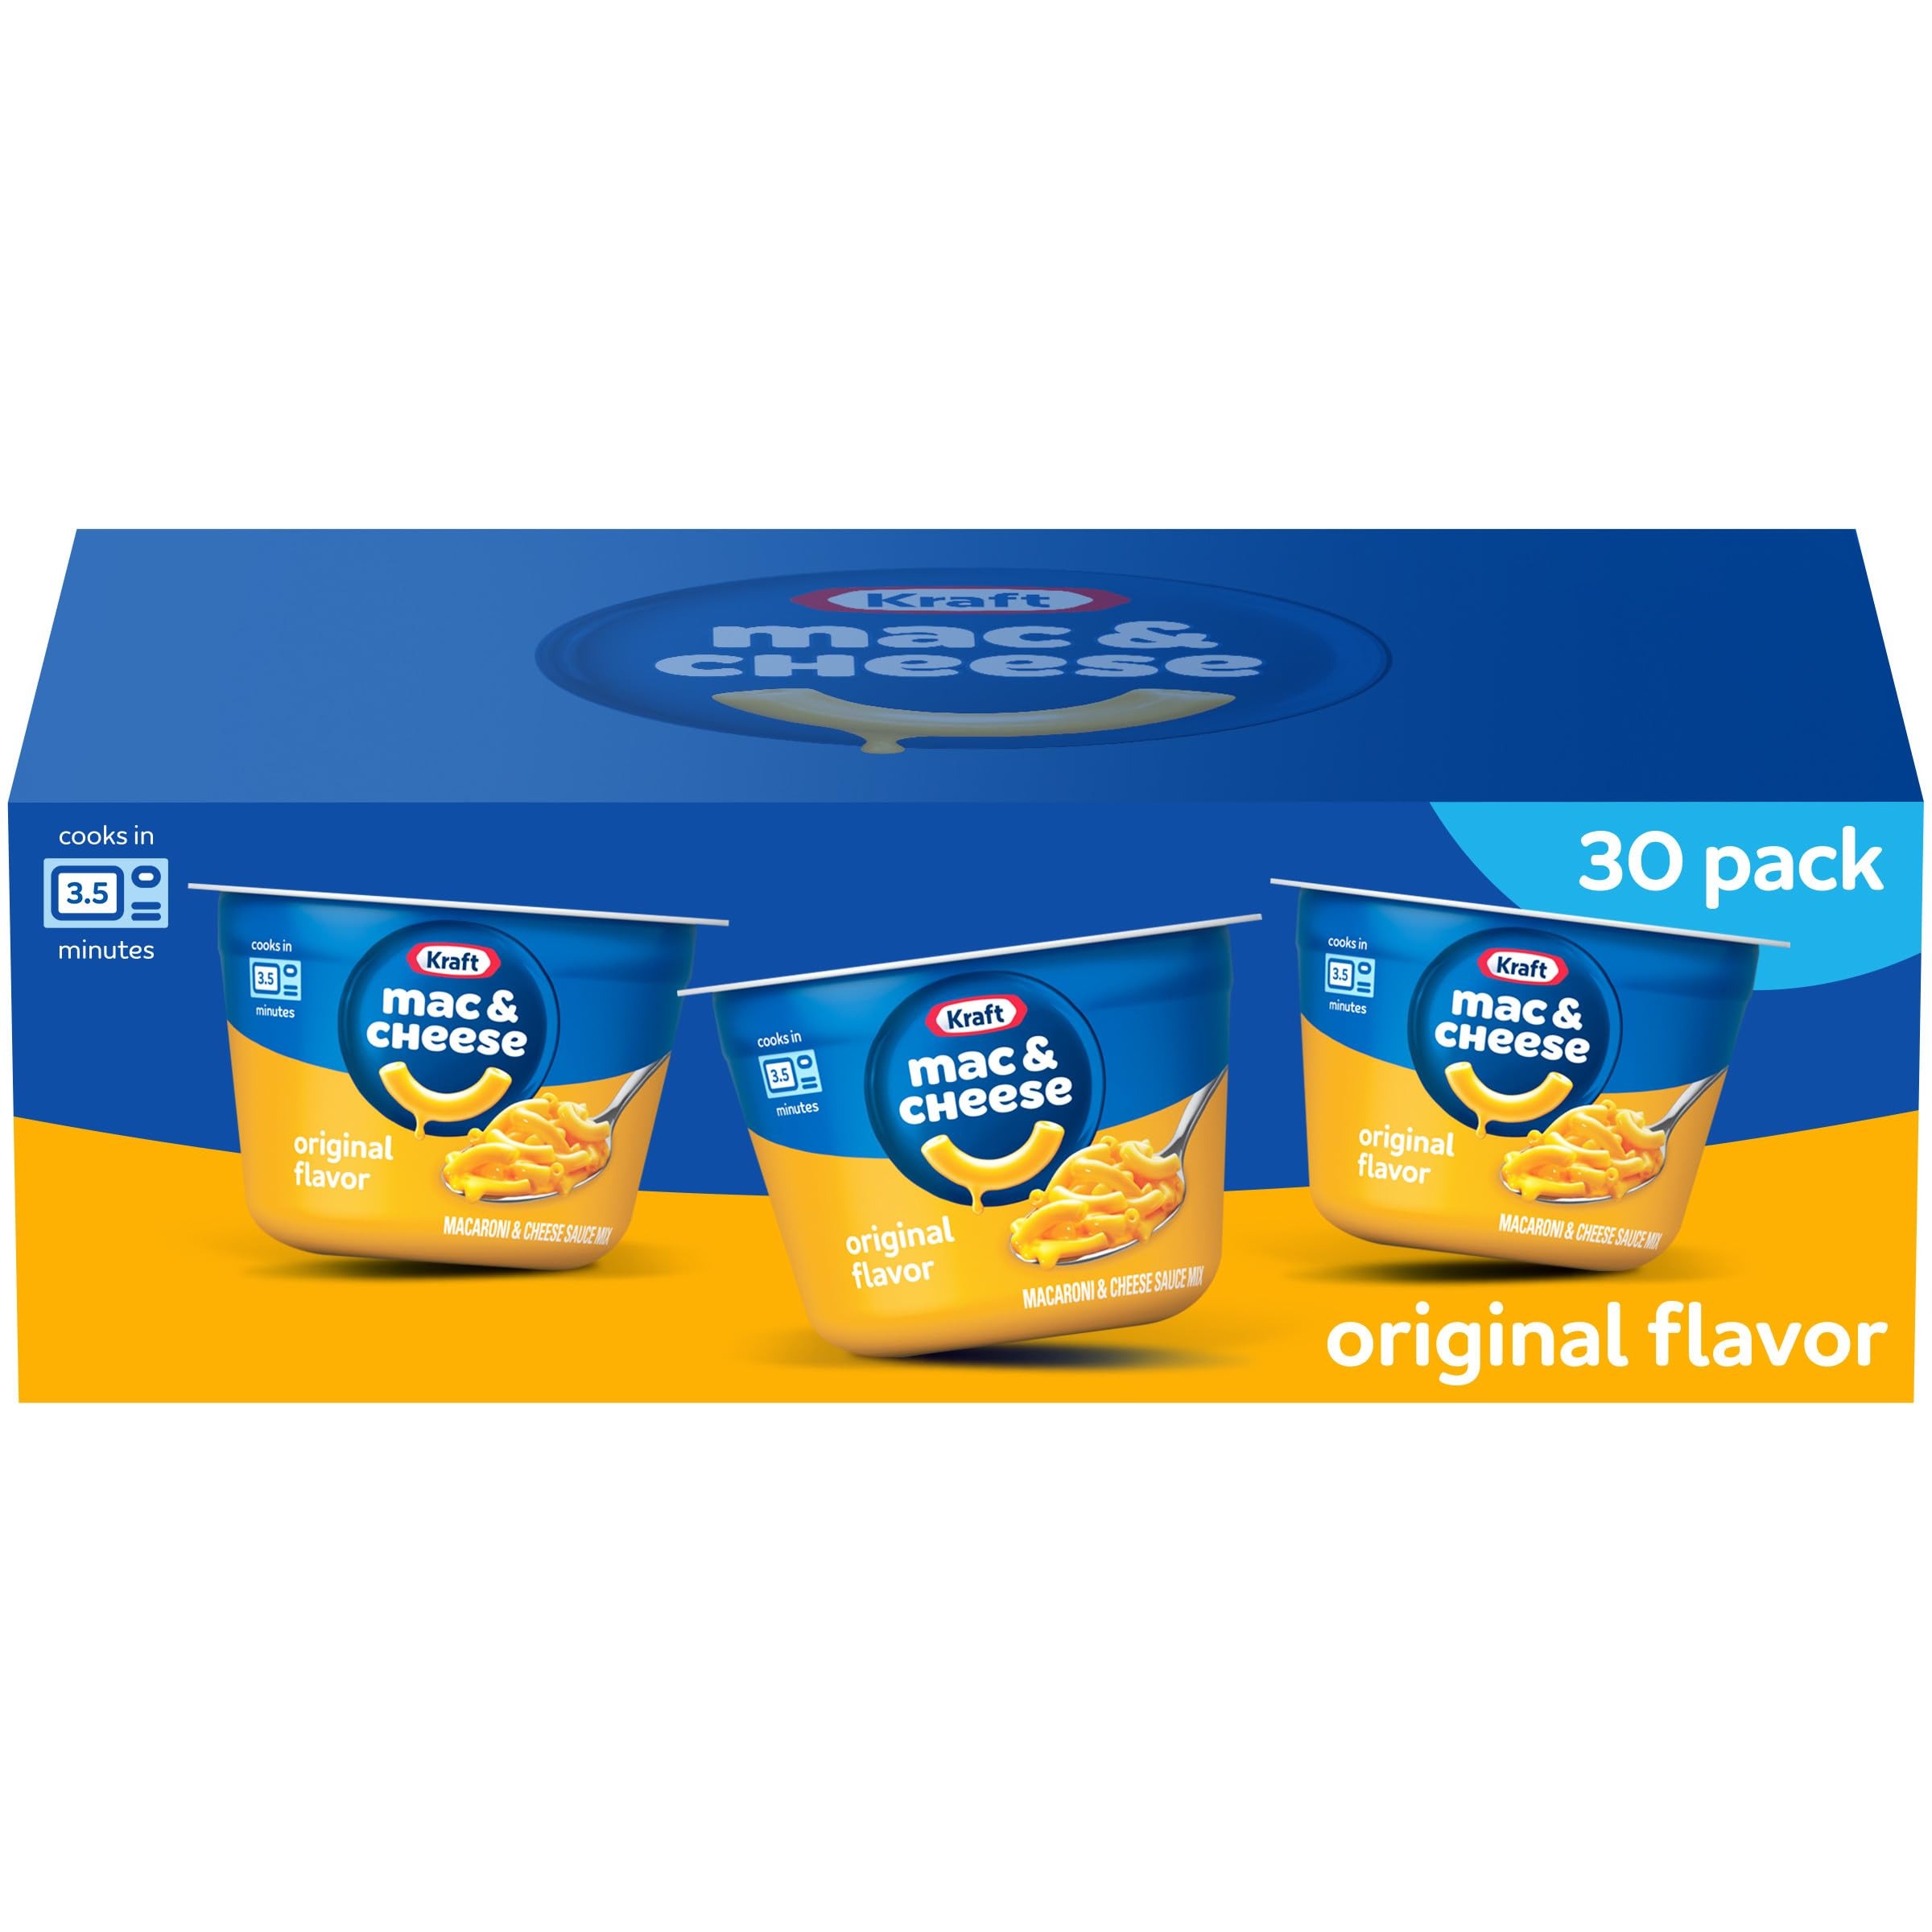
Item Name: Kraft Original Flavor Mac & Cheese, 30 ct Box, 2.05 oz Cups
Bullet Point 1: Thirty 2.05 oz cups of Kraft Original Flavor Mac & Cheese
Bullet Point 2: Stock up your pantry with a month's supply of your favorite Mac & Cheese!
Bullet Point 3: Kraft Easy Mac is quick and cooks in 3.5 minutes
Value: 61.5
Unit: Ounce

Price: 9.99